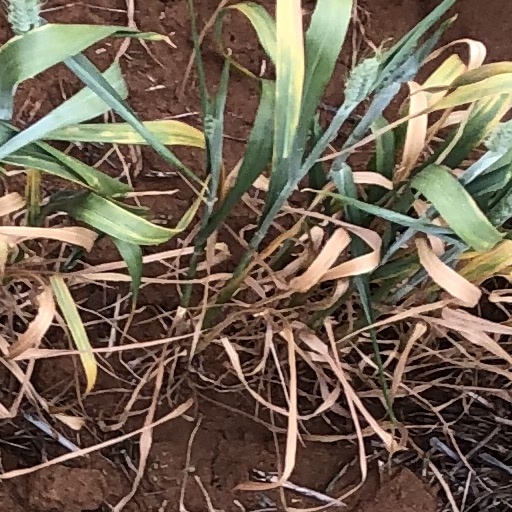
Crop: wheat